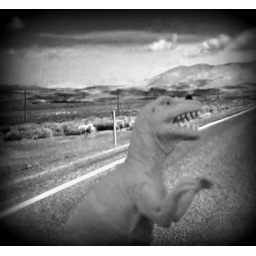
Googled a road scene on my laptop held toy dino in front of screen.